Alexandre Vallaury

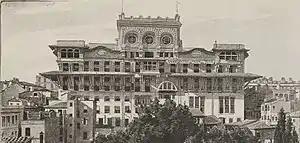
Ottoman Bank Headquarters

Alexandre Vallaury (1850–1921) was a Franco-Ottoman architect who established architectural education in the Ottoman Empire at the School of Fine Arts in Constantinople. Nicknamed "architect of the city" by Osman Hamdi Bey, Vallaury, alongside his collaborator and palace architect Raimondo D'Aronco, was a leading practitioner of Orientalist eclecticism.